Liutan station

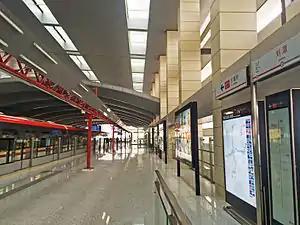

Liutan Station is a metro station of Line 1 and Line 4 of Wuxi Metro. It started operations on 1 July 2014.